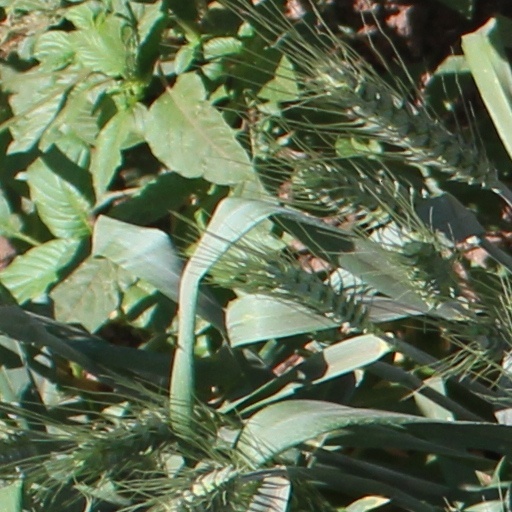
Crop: wheat